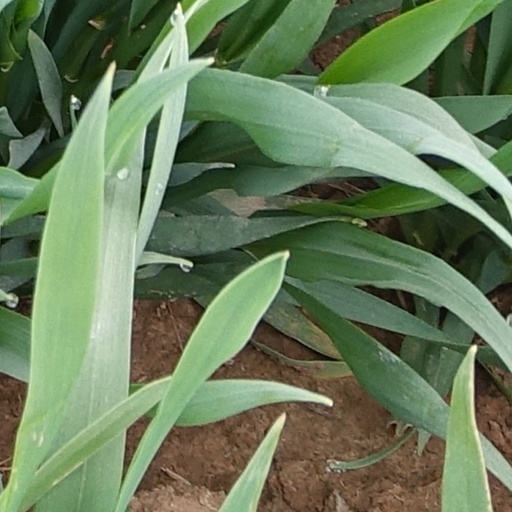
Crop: wheat